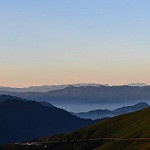
Label: mountain